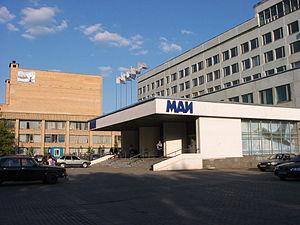
L'institut d'aviation de Moscou ou en abrégé IAM fondé en 1930 est l'un des grands établissements d'enseignement supérieur d'ingénierie à Moscou. Depuis sa création, l'IAM a contribué de manière importante aux progrès effectués dans la technologie aérospatiale en Russie et dans le monde. L'institut a mis l'accent sur l'enseignement en sciences appliquées et en ingénierie spécifiques aux exigences de l'industrie aérospatiale.